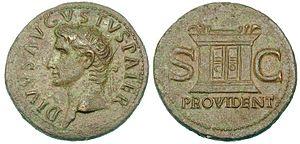
Rome, issue of Tiberius, ca. AD 22/3–30.DIVVS AVGVSTVS PATER, radiate head of Augustus leftFacade and altar enclosure of Ara Providentiae Augusti, double panelled door closed, PROVIDENT below, S—C in fields.RIC (Tiberius) 81.
L'organisation en quatorze régions de la Rome augustéenne est une division administrative de la ville de Rome antique entreprise par Auguste. Elle remplace la division en quatre régions ou quartiers traditionnellement attribuée à Servius Tullius, sixième roi de Rome. Les régions augustéennes sont par la suite divisées en quartiers. À l'origine, les régions sont désignées par leur numéro mais elles acquièrent progressivement des surnoms dérivés des principaux monuments ou éléments topographiques qu'elles contiennent. La réorganisation entreprise par Auguste reste fonctionnelle jusqu'au VIIᵉ siècle où elle est remplacée par une division en sept paroisses.